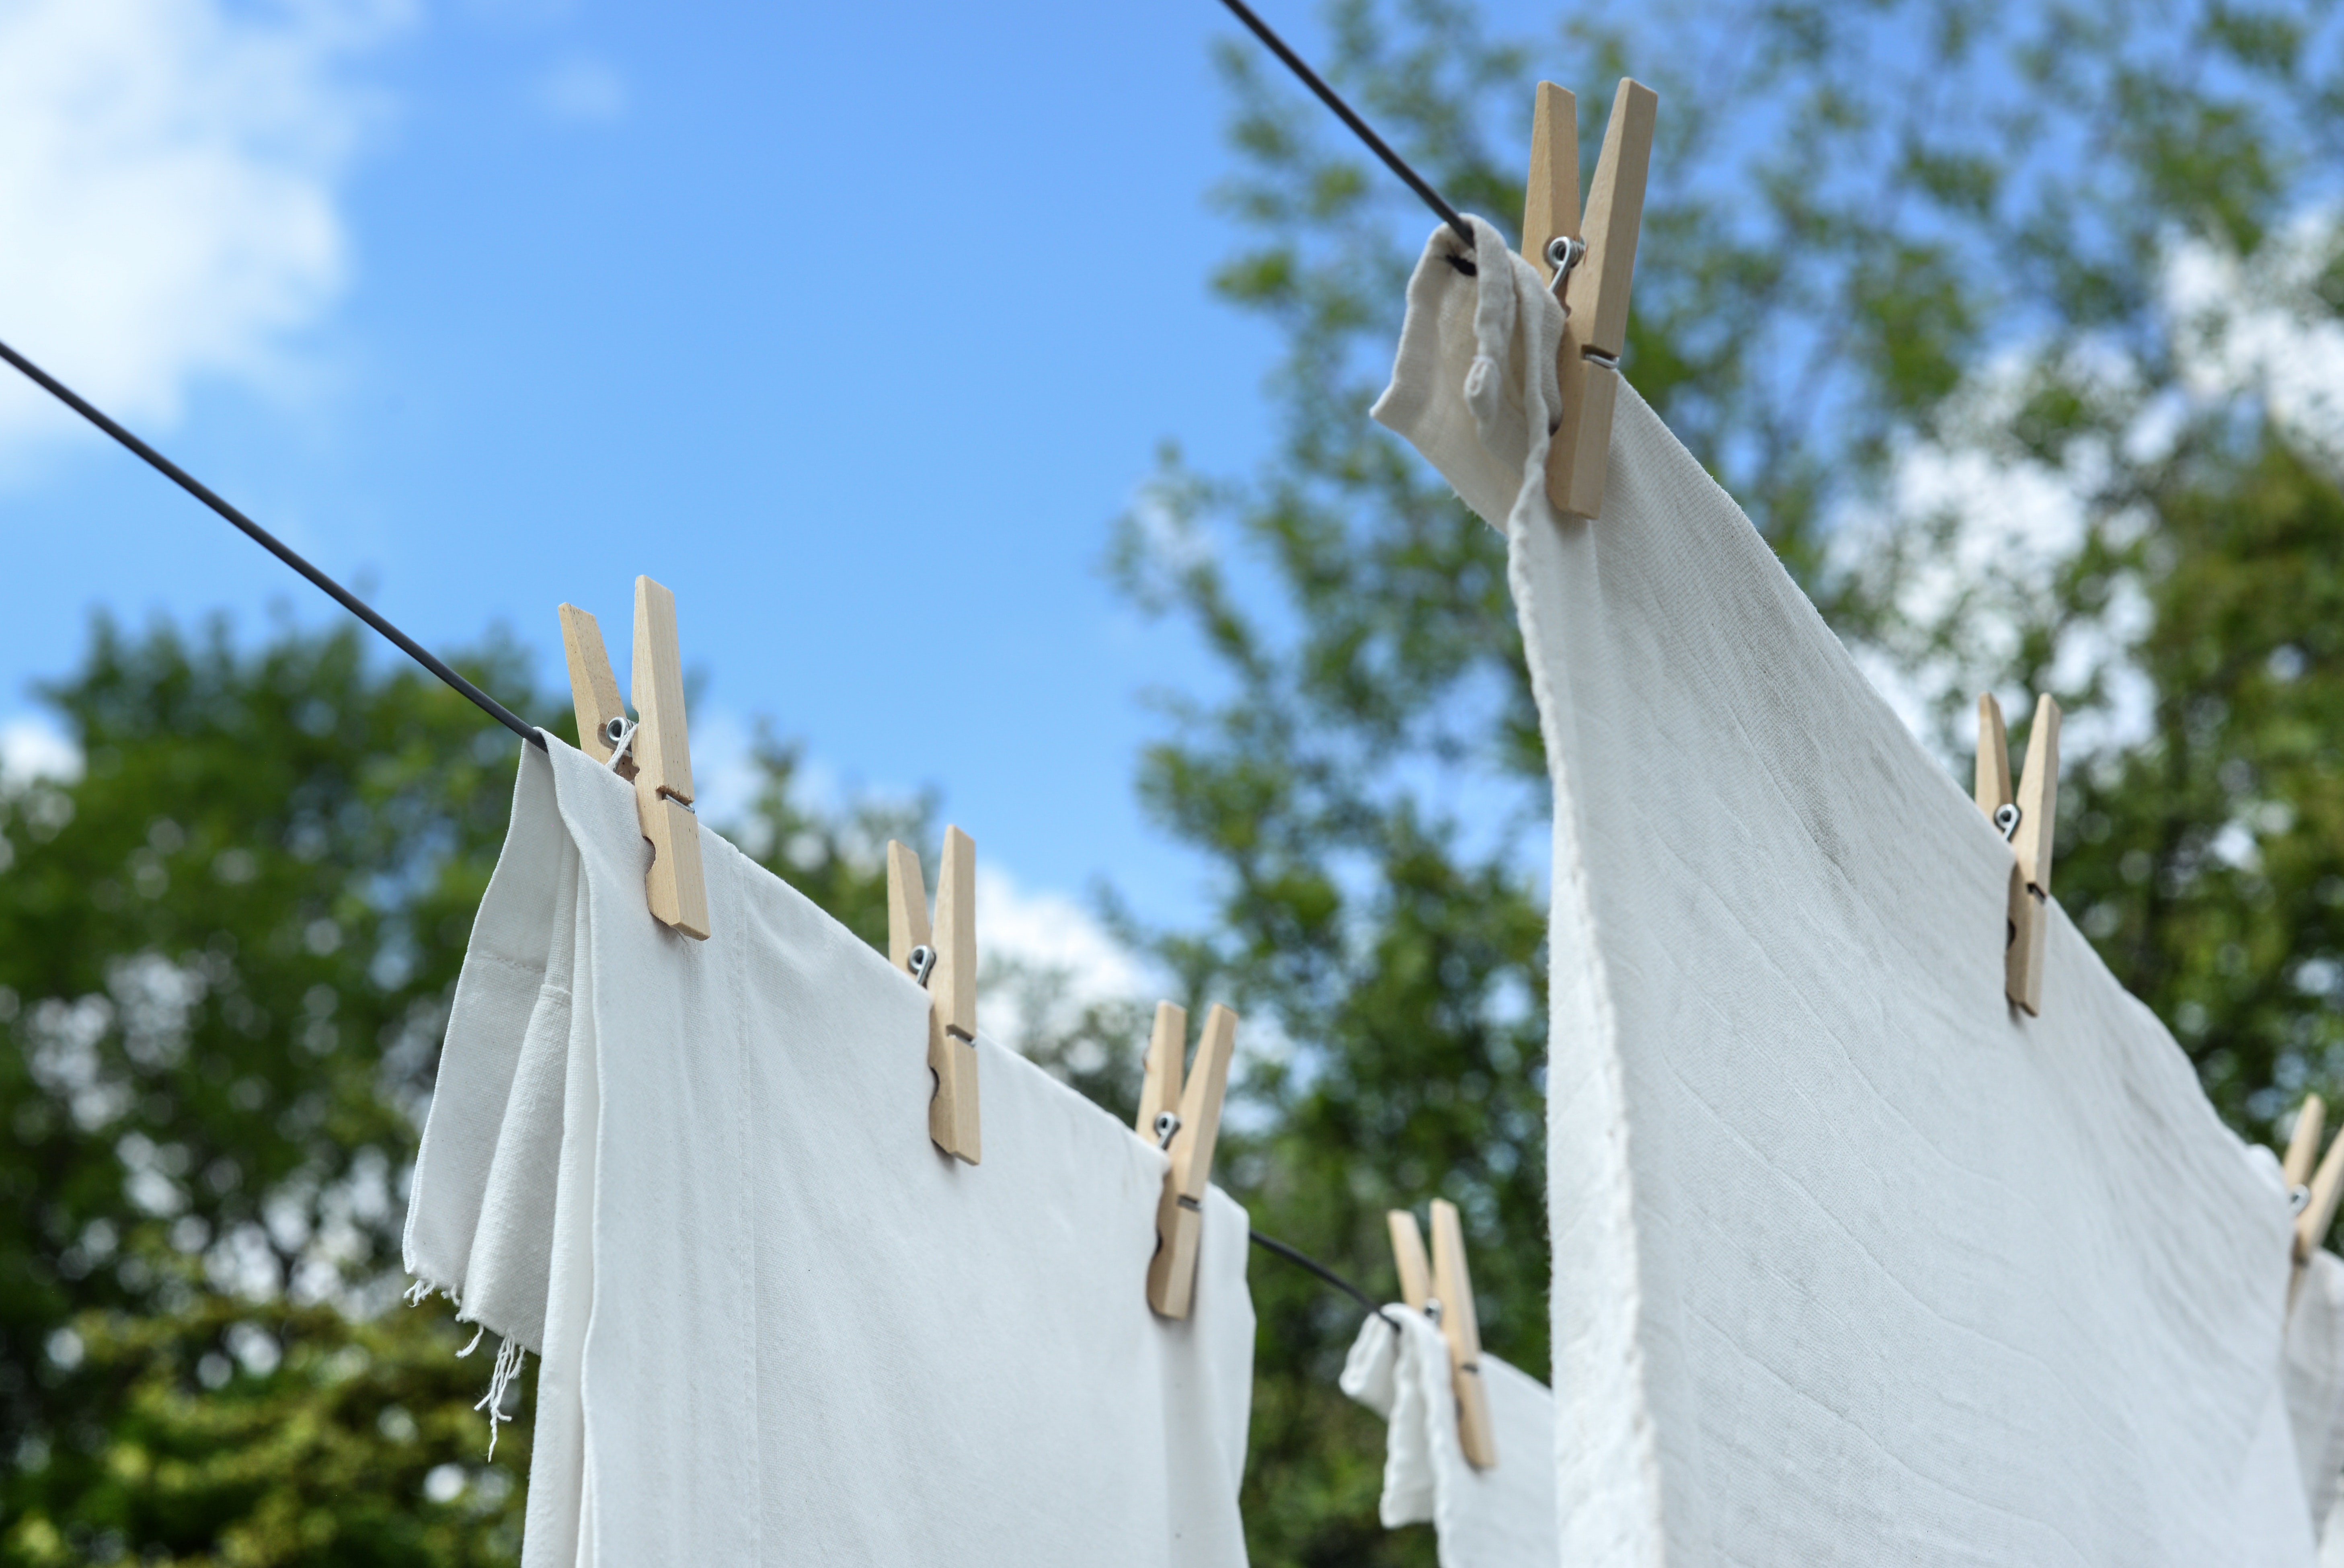
sky, tree, tent, architecture, dress, pole, laundry, house